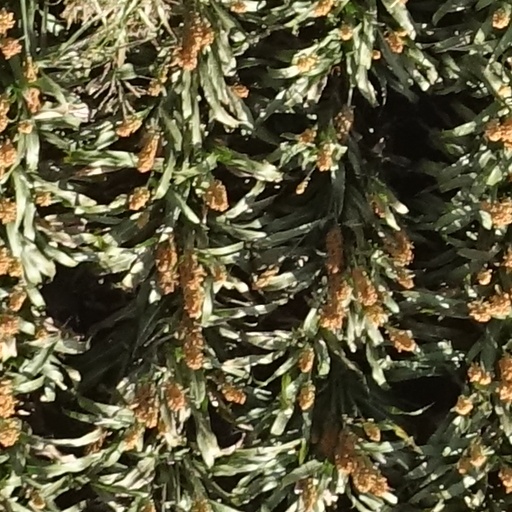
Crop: sorghum